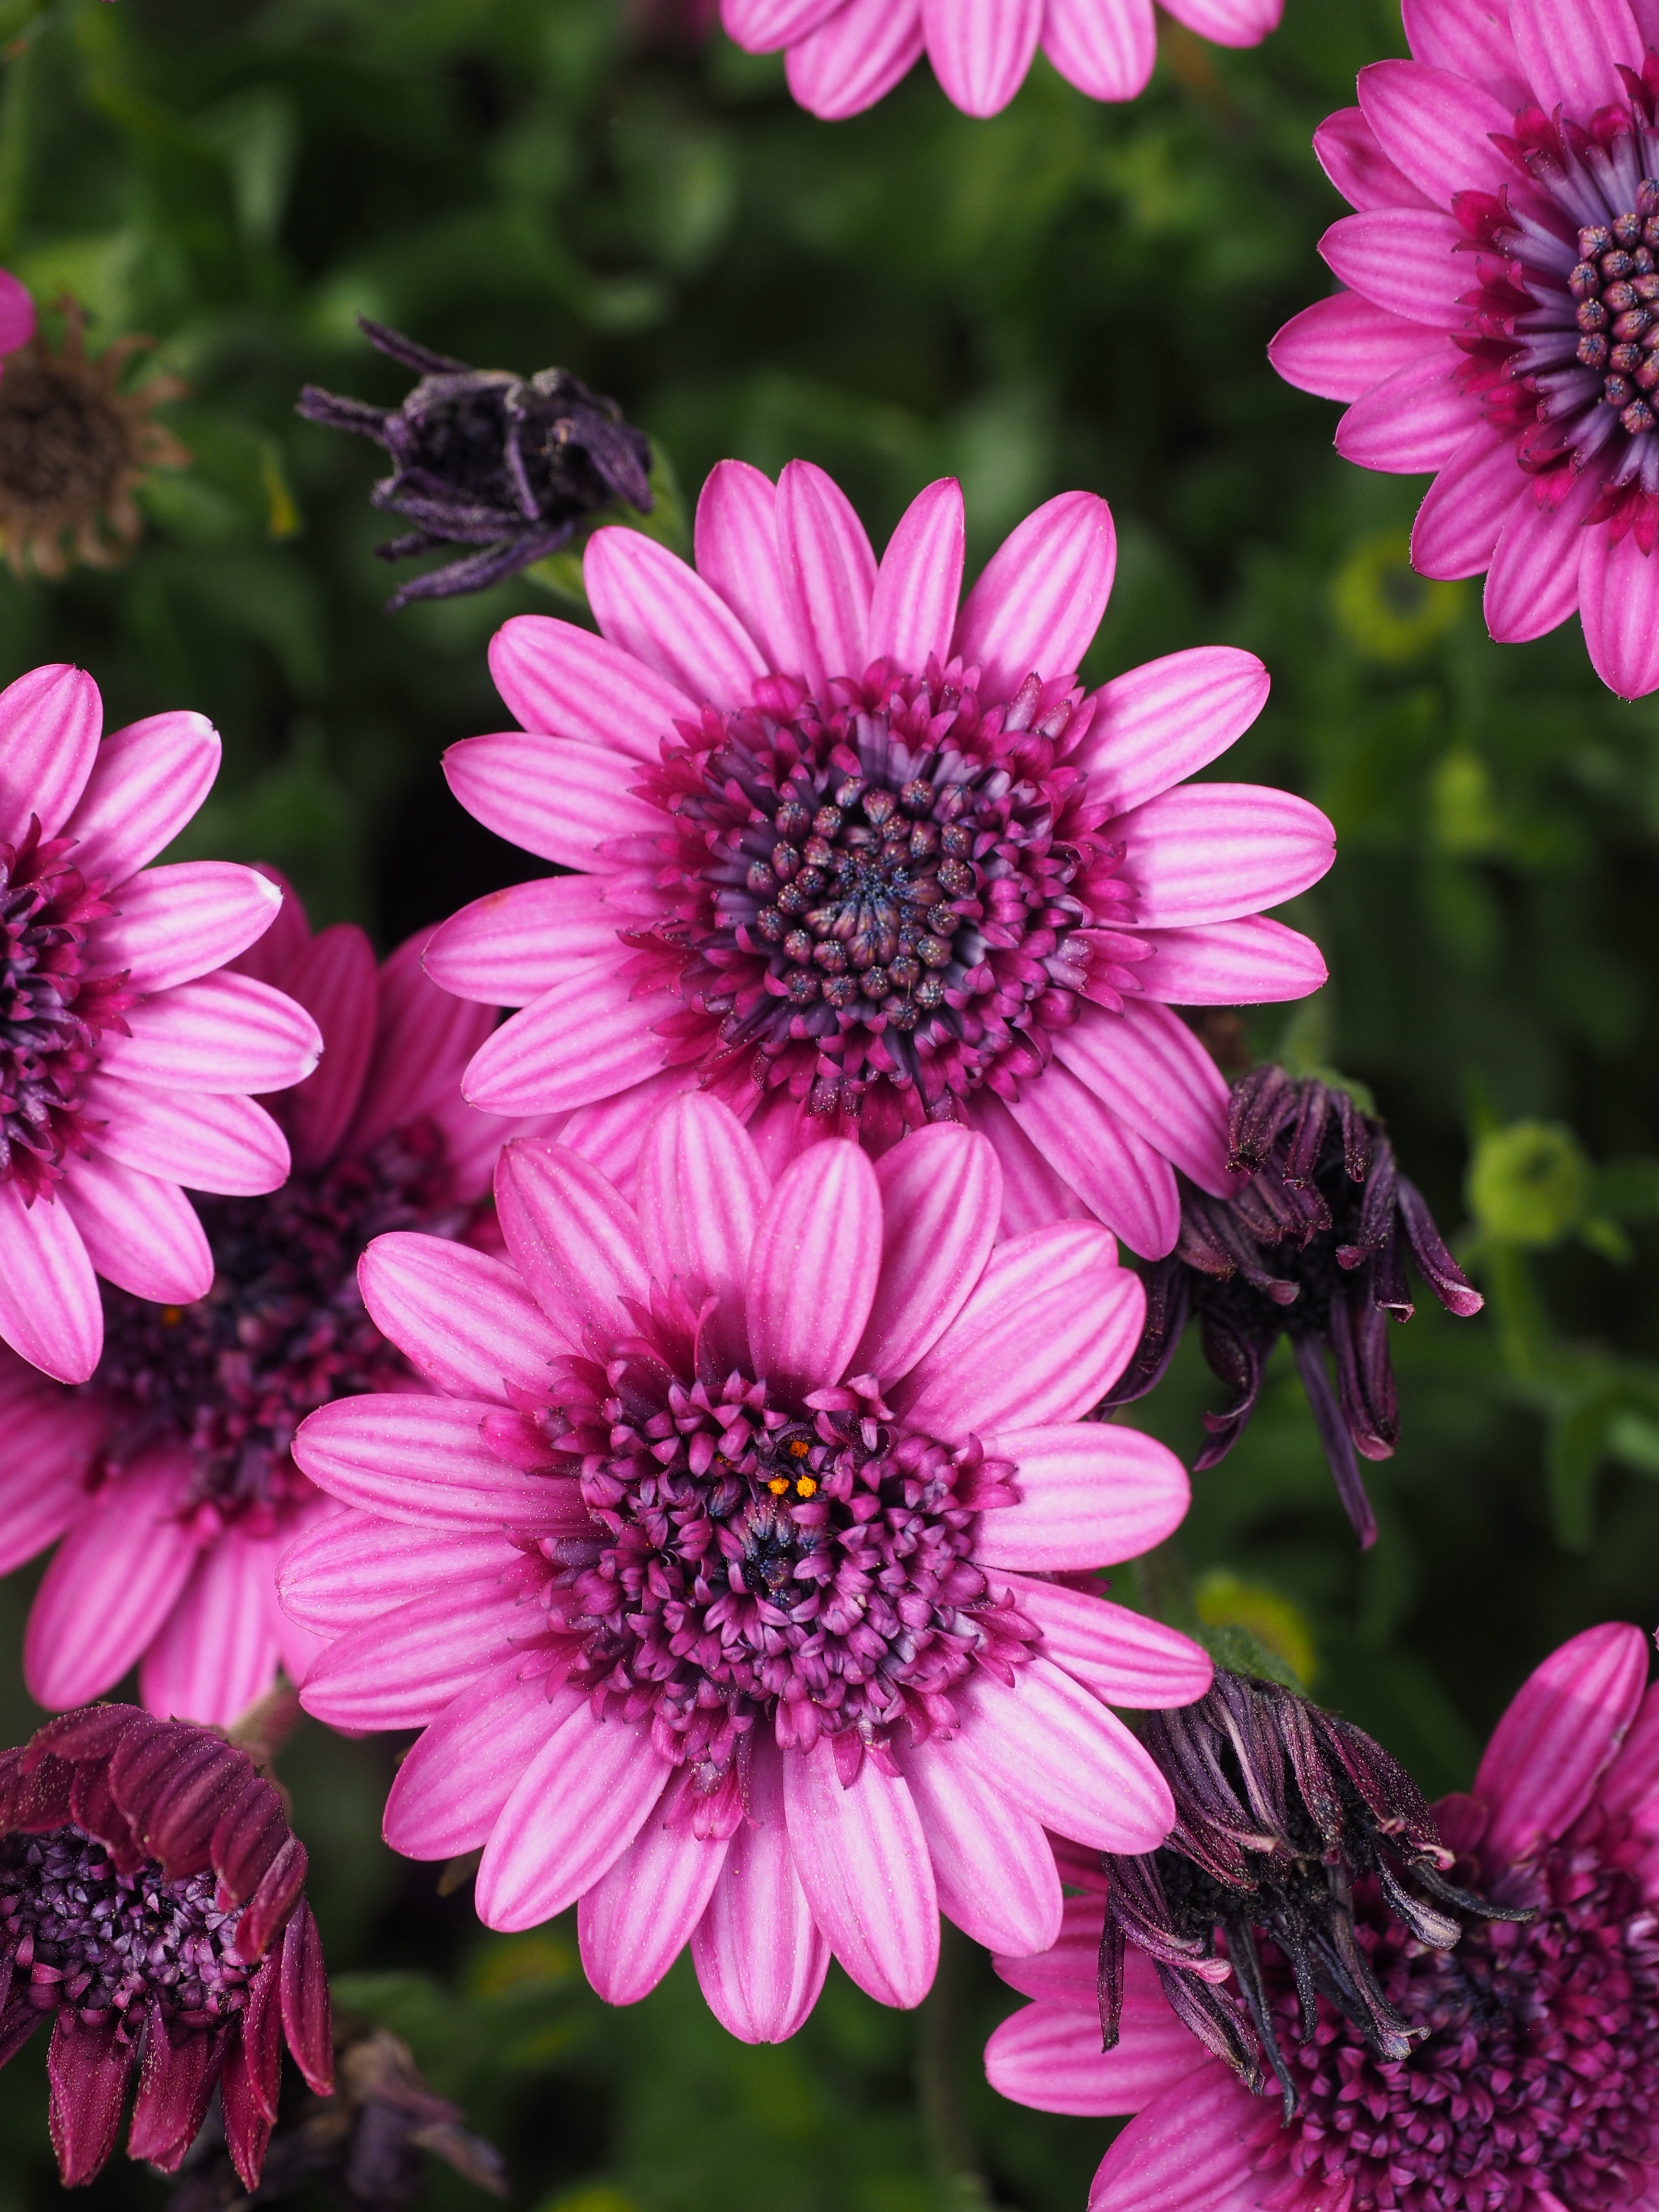
blossom, plant, flower, petal, bloom, pink, flora, flowers, farbenpracht, aster, flore, osteospermum, flowering plant, daisy family, cape basket, bornholm marguerite, cape daisies, paternoster shrub, asteroid asteraceae, cape daisy, annual plant, land plant, marguerite daisy